Whispers (1990 film)

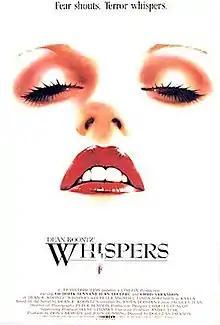
Theatrical release poster

Whispers is a 1990 Canadian horror film directed by Douglas Jackson and starring Victoria Tennant, Jean LeClerc, Chris Sarandon, Peter MacNeill, and Linda Sorenson. It follows a writer who, after killing her stalker, finds that he seems to have returned from beyond the grave. It is based on the 1980 novel by American suspense author Dean Koontz.